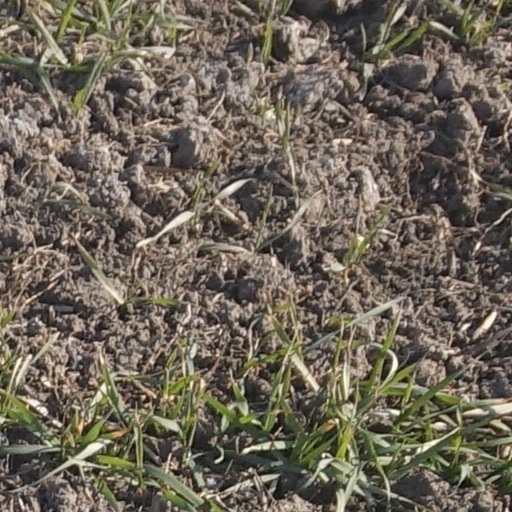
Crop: wheat